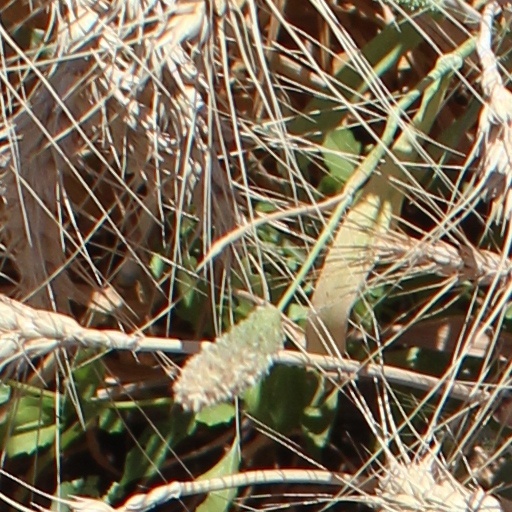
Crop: wheat